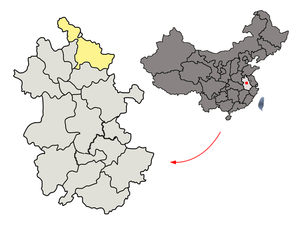
Suzhou est une ville du nord de la province de l'Anhui en Chine.